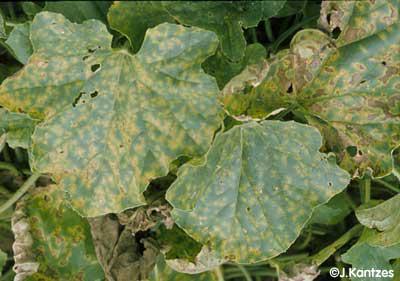
Plant: Zucchini
Disease: zucchini downy mildew